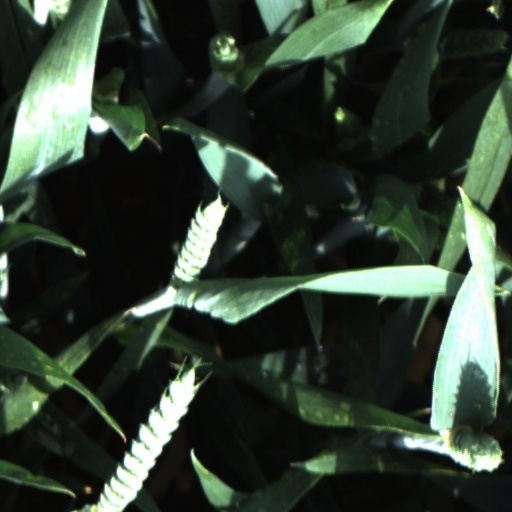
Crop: wheat